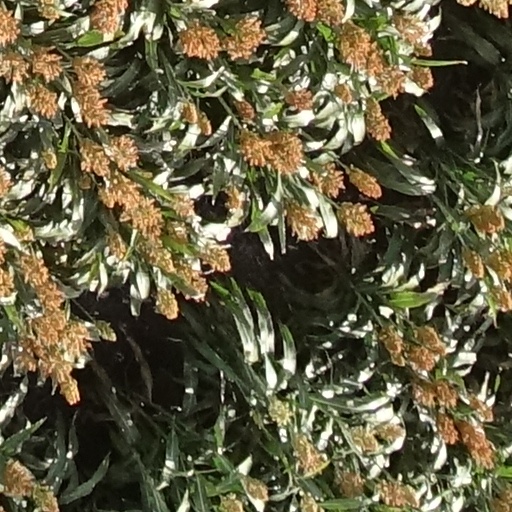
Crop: sorghum